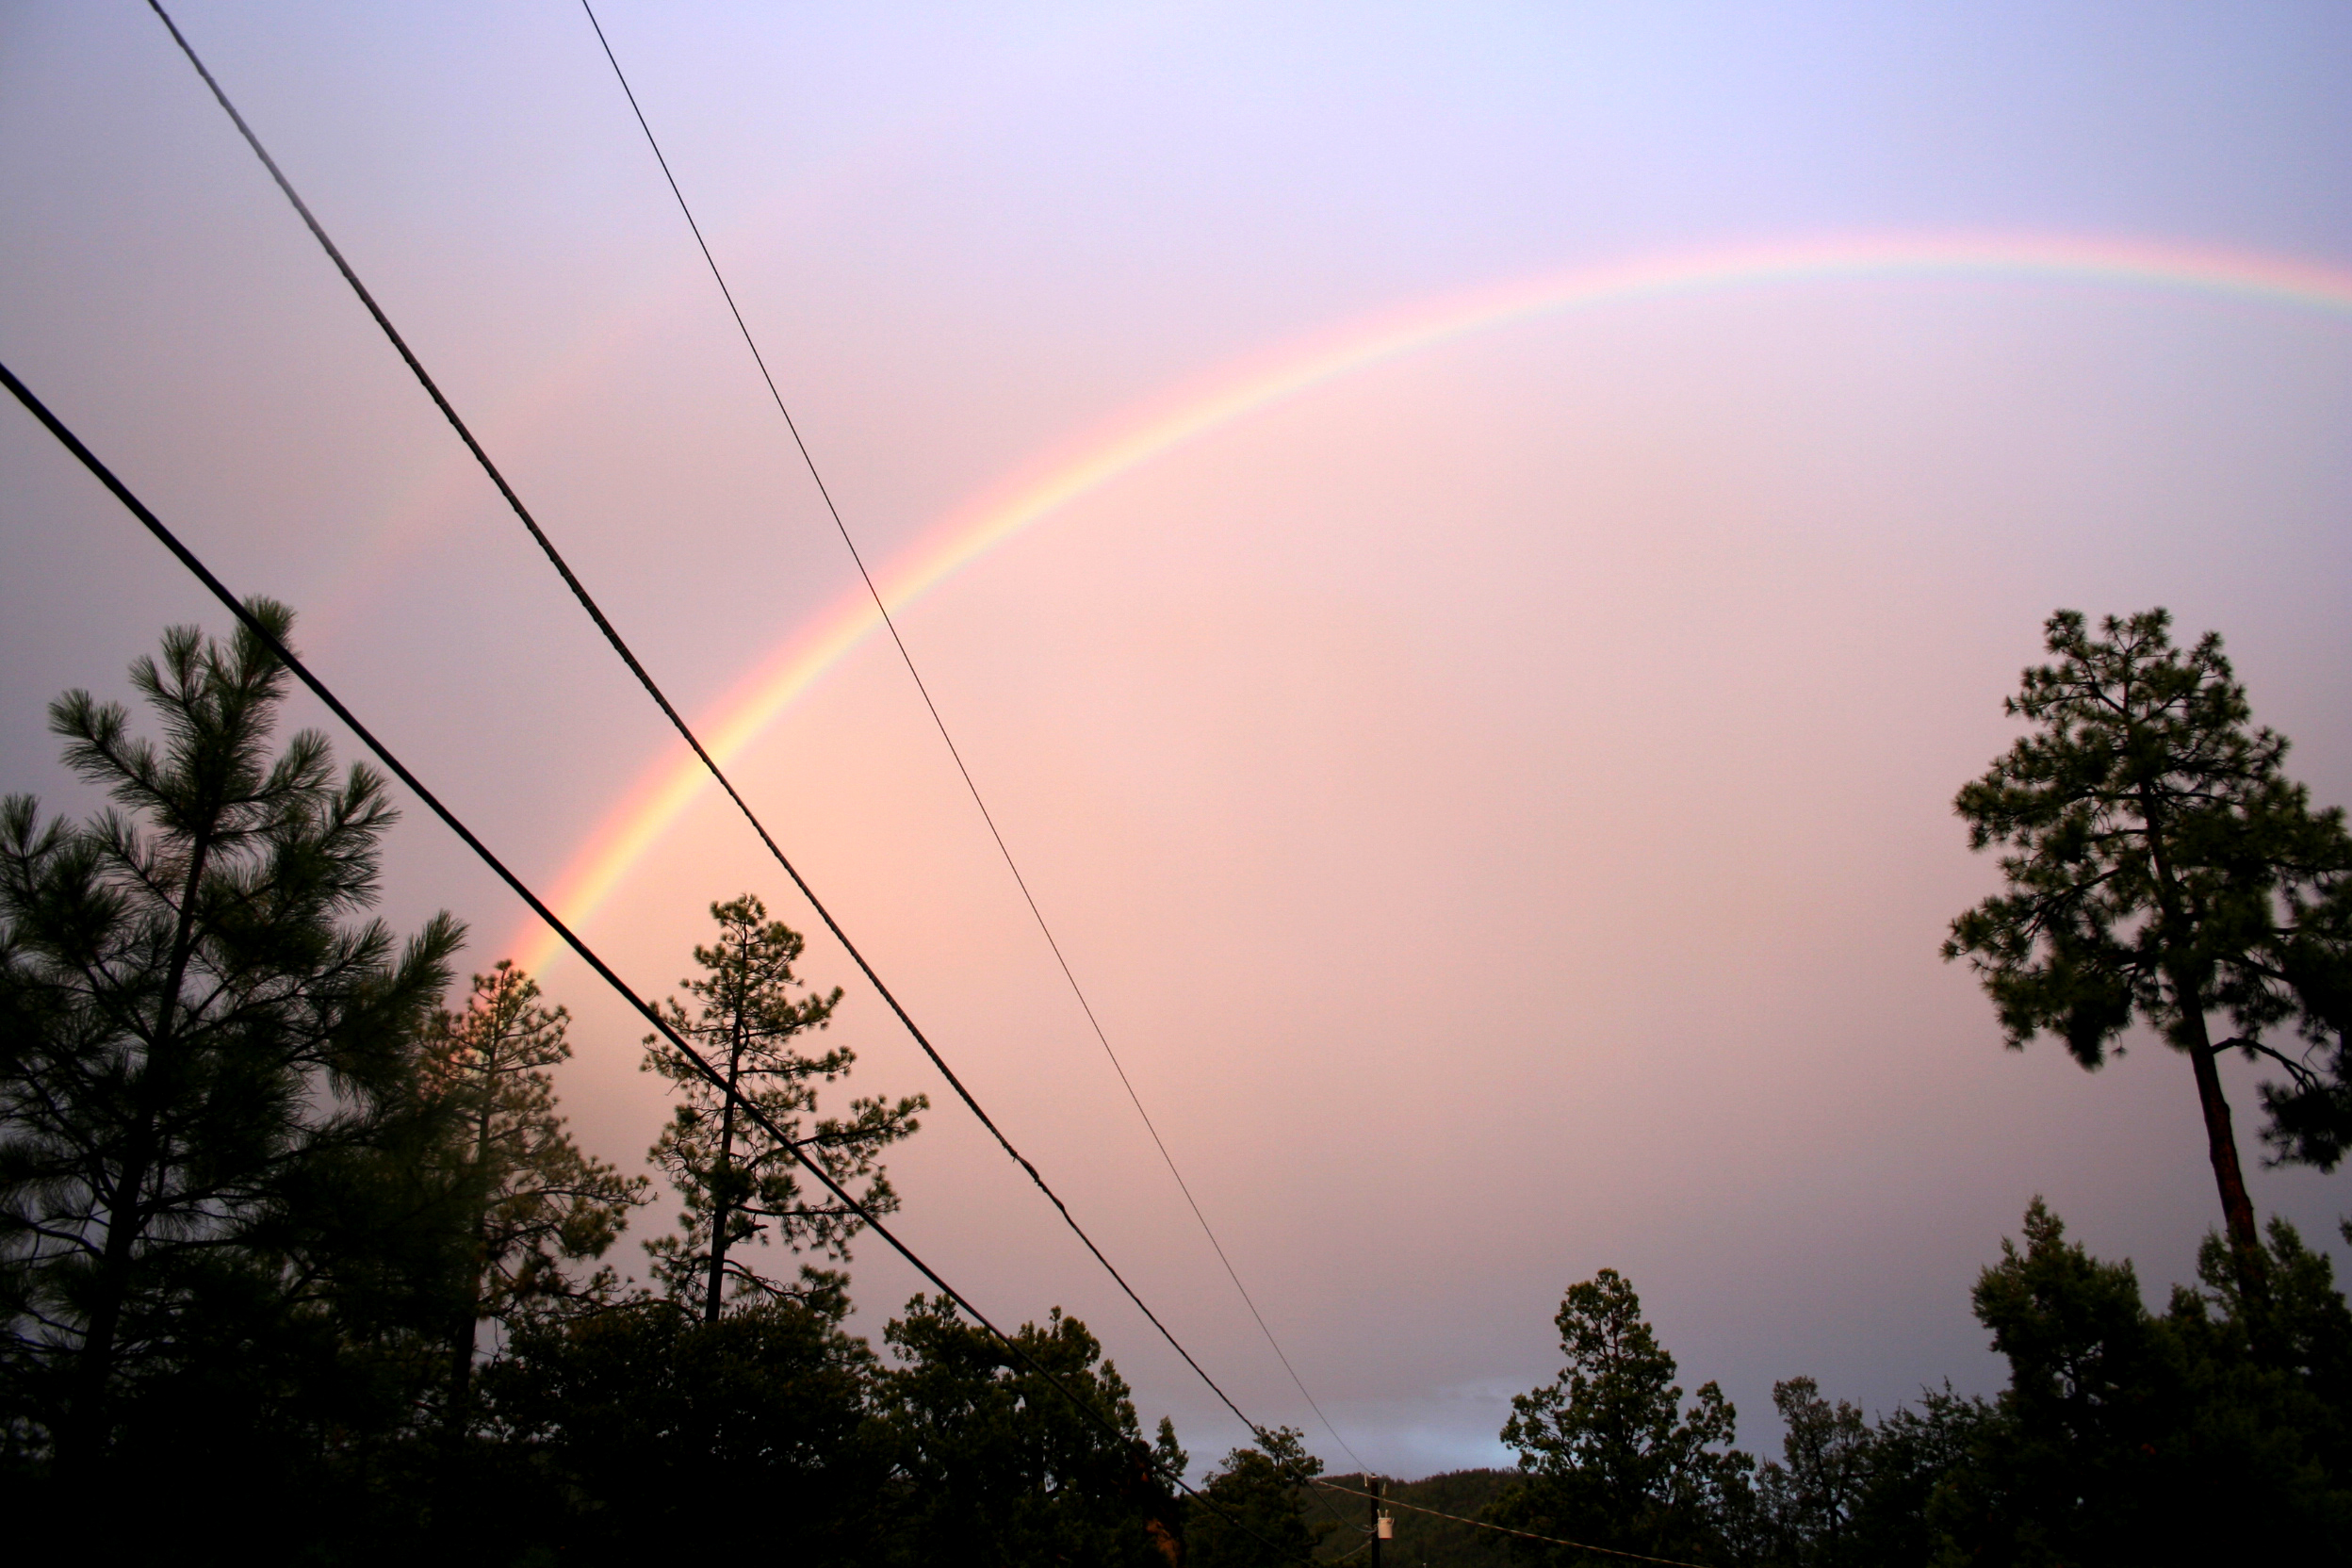
cloud, sky, sun, sunset, sunlight, morning, atmosphere, dusk, line, rainbow, strawberryaz, rainbox, meteorological phenomenon